Zhu Qinglan

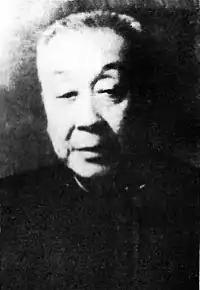
Zhu Qinglan in later life

Order of the Precious Brilliant Golden GrainOrder of Wen-HuOrder of the Rising Sun